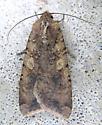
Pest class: cutworms